Zhangjiakou

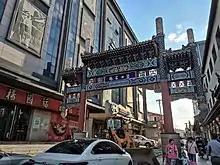
Zhangjiakoubu is the origin of today's Zhangjiakou City

On September 1, 1449, while retreating from the campaign against Mongols (Oirats), the 500,000-man army was defeated and the Emperor Yingzong of Ming was captured by chasing Mongolian troops in Huailai County, which was later called Tumu Crisis. The Emperor was sent back next year but only restored his throne in 1457. In 1529, local officer Zhang Zhen built a small gate to north, which was strengthen in 1574 and 1581. Zhangjiakoubu enjoyed a paramount strategic position, thus being called Wuheng. Therefore, Zhangjiakoubu was the origin and starting point of modern-day Zhangjiakou City.